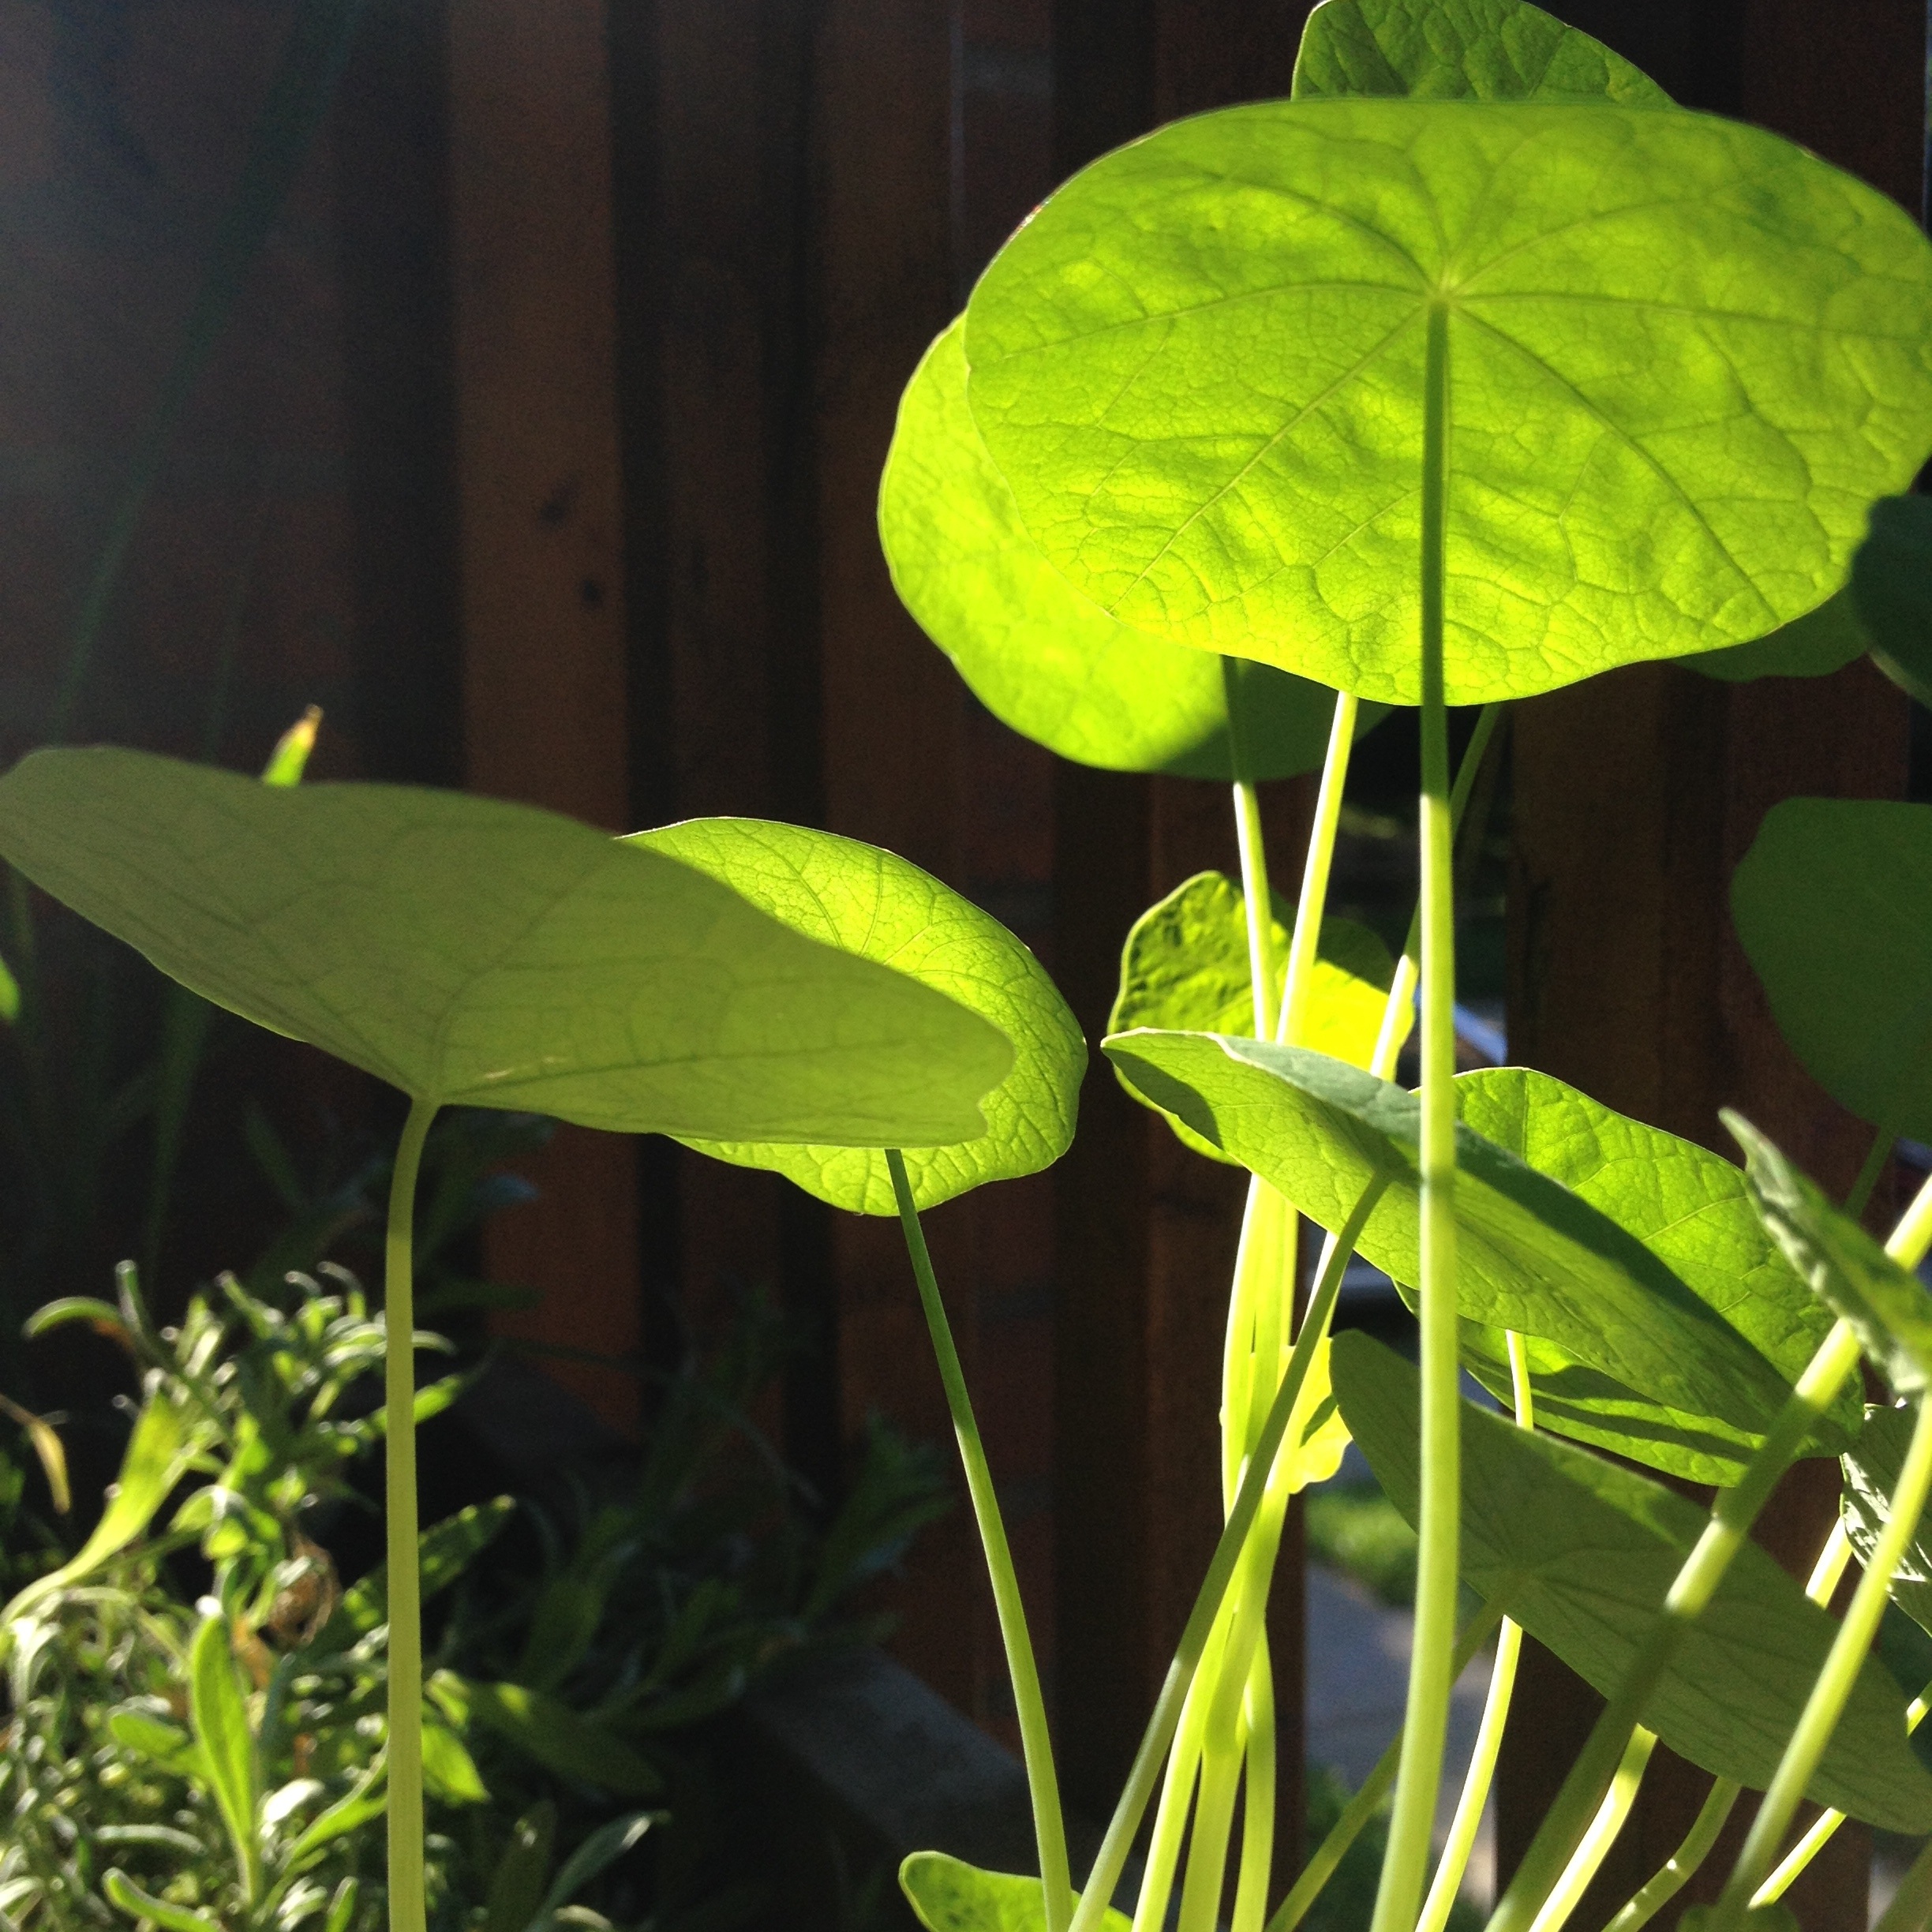
nature, plant, leaf, flower, food, salad, green, ingredient, culinary, vegetable, natural, fresh, kitchen, botany, yellow, lifestyle, healthy, flora, freshness, vitamin, leafy, nutrition, vegan, vegetarian, raw, diet, organic, macro photography, flowering plant, watercress, leafy greens, plant stem, land plant